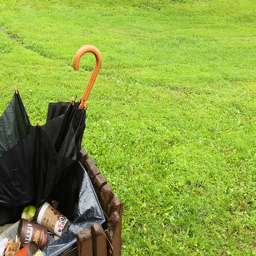
A trash bin at a park filled with garbage and an umbrella.
A garbage can with an umbrella in it
A wastebasket filled with an umbrella and coffee cups by the grass.
A busted umbrella sits in a trash container next to a green field.
A show of a trash next to a grassland.